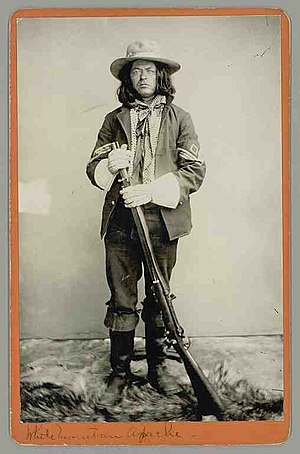
Mickey Free
Mickey Free (født 1847 ell. 1848 - 1914)
Mickey Free var en apacheindianer-spejder og dusørjæger for den amerikanske hær. Mickey blev som barn kidnappet af andre apacheindianere, og disse oplevelser fik ham til at blive modstander af apacheindianerne. Mickey var hellere ikke født som apacheindianer, men menes at være halv irer og halv mexikaner.